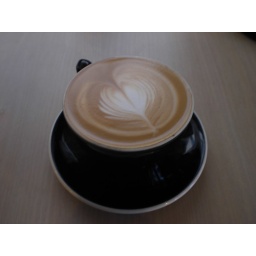
mocha at black water in tacoma